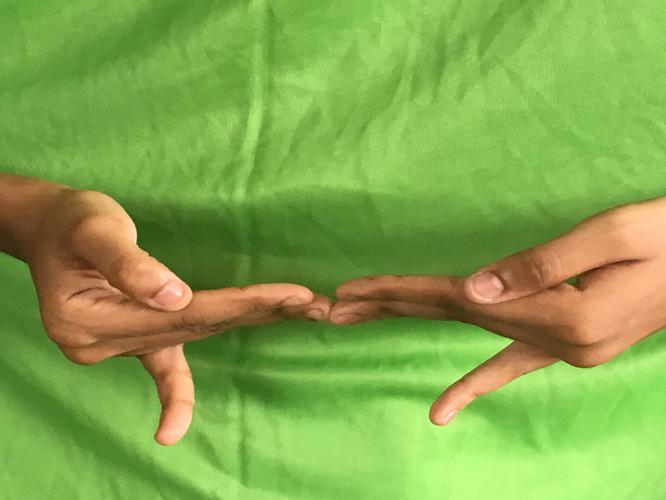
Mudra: Khatva
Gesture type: double_hand